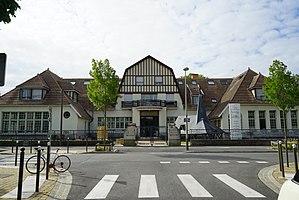
maison des Compagnons du Devoir à Reims.
Le quartier rémois de Clairmarais est le centre d'affaires de l'agglomération rémoise.
Le boulevard Charles-Arnould est une voie de la commune de Reims, située au sein du département de la Marne, en région Champagne-Ardenne.